Lincoln Road–Pine River Bridge

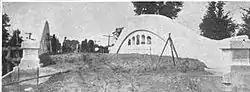
Bridge undergoing testing after construction

The Lincoln Road–Pine River Bridge, also known as the Riverdale Bridge, was a bridge located on Lincoln Road over the Pine River near Seville, Michigan. The architect behind the Lincoln Road–Pine River Bridge was the Michigan State Highway Department and its builder was Walter Willets. The bridge is notable for being a large early example of an arched through girder bridge in Michigan, and for sitting on substantially skewed abutments. It was listed on the National Register of Historic Places in 1999.